Star transit

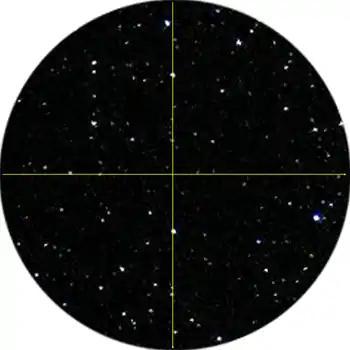
Star transits (Reticle 2°, magnif. ~10, two stars passing the vertical thread). Timing accuracy may be ±0,5 s.

A star transit is the passage of a star across the field of view of a telescope eyepiece.